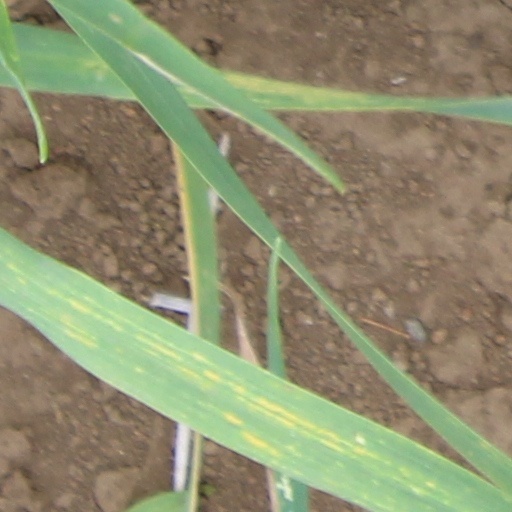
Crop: wheat